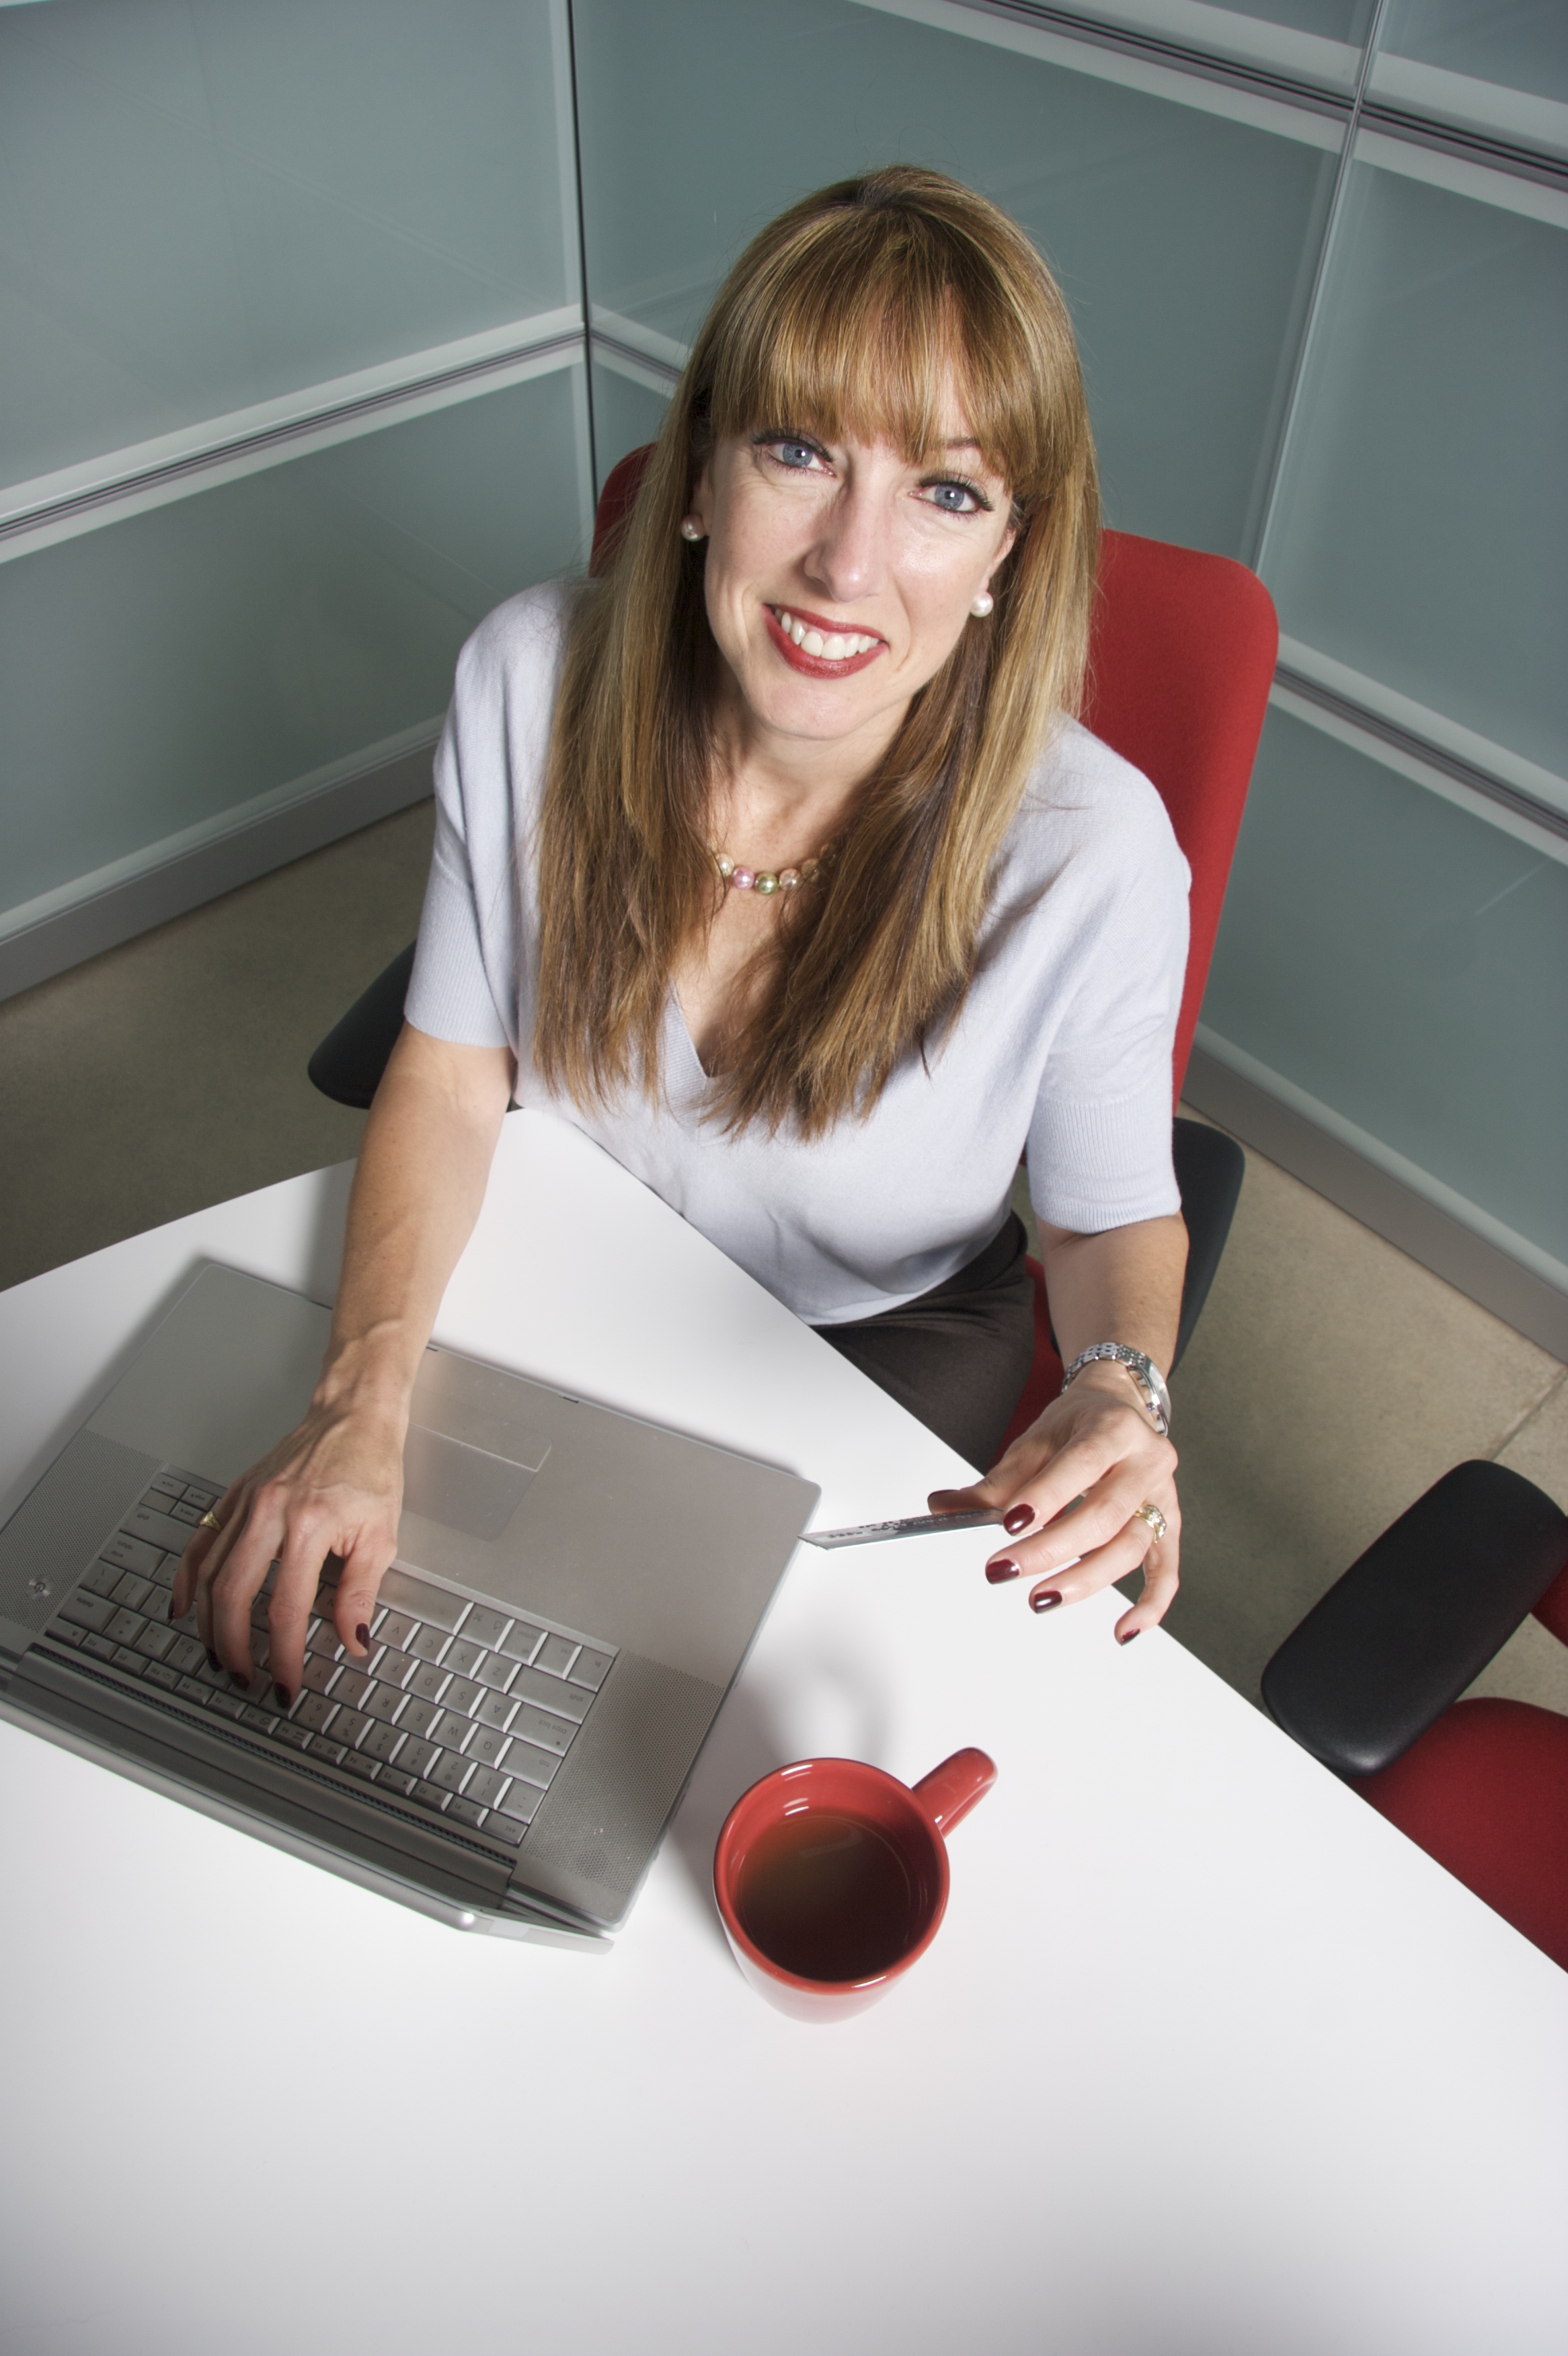
writing, person, woman, female, red, sitting, student, design, buy, college, success, credit card, pay, manager, office people, human positions